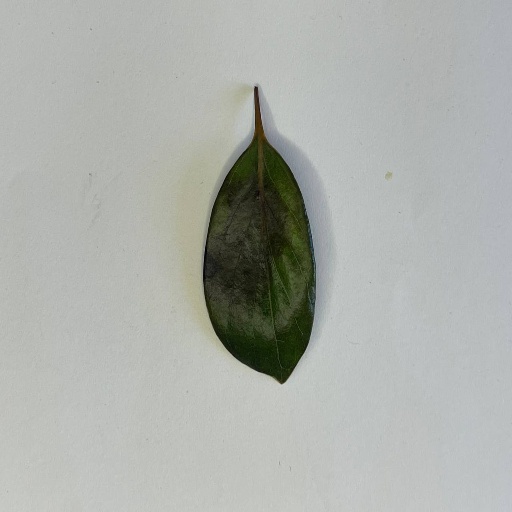
Species: Camphor
Leaf condition: Bacterial Spot